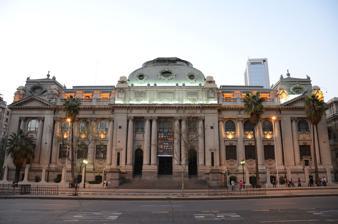
Building: National Library of Chile
Country: Chile
Year built: 1925
National Library of Chile Front view of the National Library of Chile building 33°26′32″S 70°38′45″W / 33.4421°S 70.6457°W / -33.4421; -70.6457 Location Santiago Established 1813 Branches N/A Collection Size 1,100,000 registries Access and use Population served 66,167,182 members of the public Other information Director Pedro Pablo Zegers Blachet Website [1] The National Library of Chile ( Spanish : Biblioteca Nacional de Chile ) is the national library of Chile . It is located on the Avenida Libertador General Bernardo O'Higgins in Santiago , in a building completed in 1925, though its history reaches to the early nineteenth century before it was relocated to its current home. History The Aurora de Chile , Chile's first newspaper, is kept at the Biblioteca Nacional. The Biblioteca Nacional is, together with the Instituto Nacional and a small number of institutions, one of the first institutions created by the newly formed Republic of Chile in the Patria Vieja period. In the newspaper El Monitor Araucano , a Proclama de Fundación ("Proclamation of Foundation") of the Biblioteca Nacional was published on August 19, 1813. With this vision, a call was made to all the citizens to submit their books for the formation of one great public library. As with other republican institutions, the library was closed after the Disaster of Rancagua , in which the national troops were defeated by the army of the realistas . With the victorious Battle of Chacabuco , it was reopened and supported by the government, and started to receive important collections. The Supreme Director of Chile , Bernardo O'Higgins , named professor Manuel de Salas as the first director of the Biblioteca Nacional. In 1822 Friar Camilo Henríquez (director of the Aurora de Chile newspaper) was named as the second head librarian. Since its creation, the library had been a dependency of the Universidad de San Felipe and its successor, the Universidad de Chile , until it gained autonomy in 1852. In 1913, upon its 100th anniversary, the Biblioteca Nacional acquired the Monasterio de Santa Clara , located on the Alameda de las Delicias on present-day Cerro Santa Lucía . At the creation in 1929, the library was made into a dependency of the Dirección de Bibliotecas, Archivos y Museos . Location Chilean Hallroom (Sección Chilena) of the Biblioteca Nacional de Chile Since 1925, Biblioteca Nacional has been situated in the centre of Santiago, Chile . It was formerly located in the square where now stands the Teatro Municipal de Santiago ( Municipal Theater of Santiago ). Construction of the present building began in 1913. It was commissioned as one of the commemorative public works in honour of the first centenary of the independence of Chile. The building boasts an imposing façade of columns and arches, of very pronounced French neoclassical influence. The library shares its building with the Archivo Nacional de Chile (the National Archive). Adjoining the building is the Santa Lucía metro station , and to the east is Cerro Santa Lucía . The interior, spread out over two main levels and a basement, has been embellished and decorated with carved marble staircases, sculptures and paintings from some of the country's classic artists, such as Alfredo Helsby and Arturo Gordon . Biblioteca Nacional de Chile, Computers hall, details of the doors Collections The Biblioteca Nacional has an extensive and valuable collection of books and manuscripts. Several of these were acquired from or donated by their owners, making up an important national historical treasure. The most important collections include: Name Year Mariano Egaña 1846 Benjamín Vicuña Mackenna 1861 Andrés Bello 1865 Claude Gay 1873 José Ignacio Eyzaguirre Portales 1878 Diego Portales 1878 Aníbal Pinto 1885 Diego Barros Arana 1920 José Toribio Medina 1925 Enrique Matta Vial 1940 Raúl Silva Castro 1970 Guillermo Feliú Cruz 1974 Antonio Doddis 1974 See also List of national libraries Chilean National Museum of Fine Arts Asociación de Estados Iberoamericanos para el Desarrollo de las Bibliotecas Nacionales de Iberoamérica Biblioteca de Santiago Digital National Library of Chile References